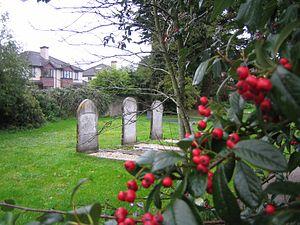
L'histoire des Juifs au Royaume-Uni commence avec l'arrivée des premiers Juifs après la conquête normande de l'Angleterre pour se poursuivre jusqu'à nos jours avec une interruption, comme dans d'autres pays d'Europe occidentale, liée à l'expulsion des Juifs du royaume du XIIIᵉ au XVIIᵉ siècle.